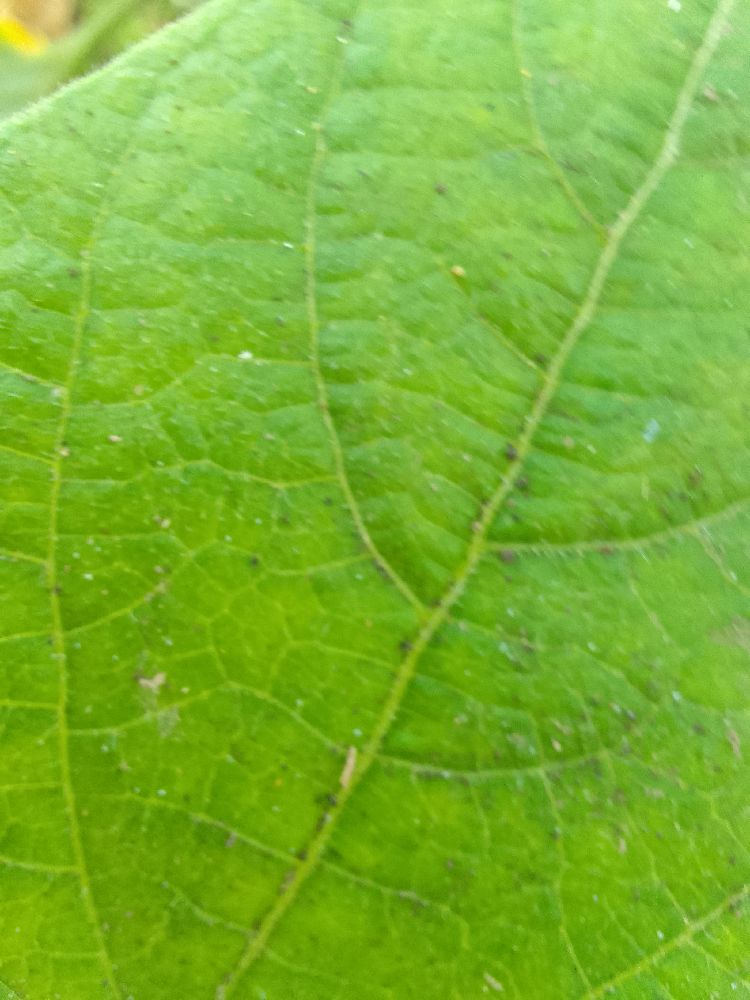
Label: healthy